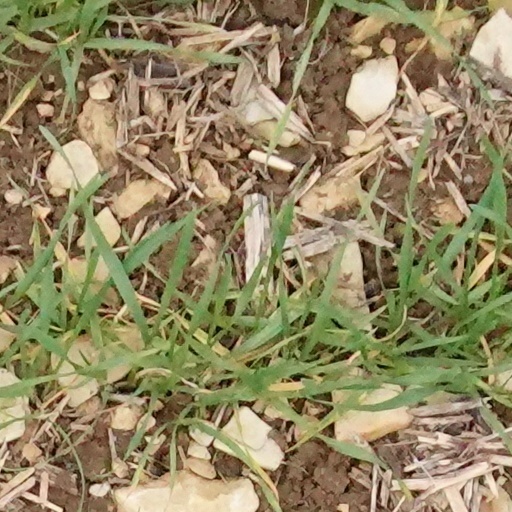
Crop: wheat